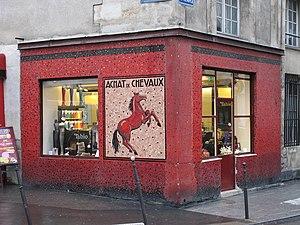
Ancienne boucherie chevaline à l'angle de la rue Vieille-du-Temple et de la rue du roi-de-Sicile, Paris 4e arr. Maintenant magasin de mode.
La rue du Roi de Sicile est une voie ancienne située dans le quartier Saint-Gervais du 4ᵉ arrondissement de Paris, en France. C'est une voie importante du Marais.